Vrela, Teslić

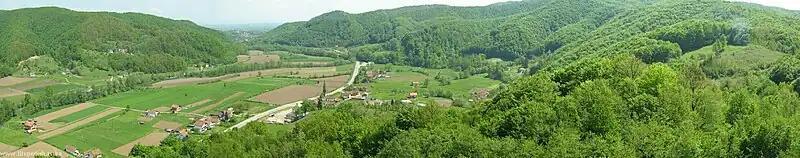
Panorama of Vrela

Today, Verla is an individual local community within the municipality. Previously, it was an insignificant part of neighbouring local communities such as Žarkovina and Stenjak within Teslić municipality, or Kalošević within Tešanj municipality. Until 1968 it had a railway station.